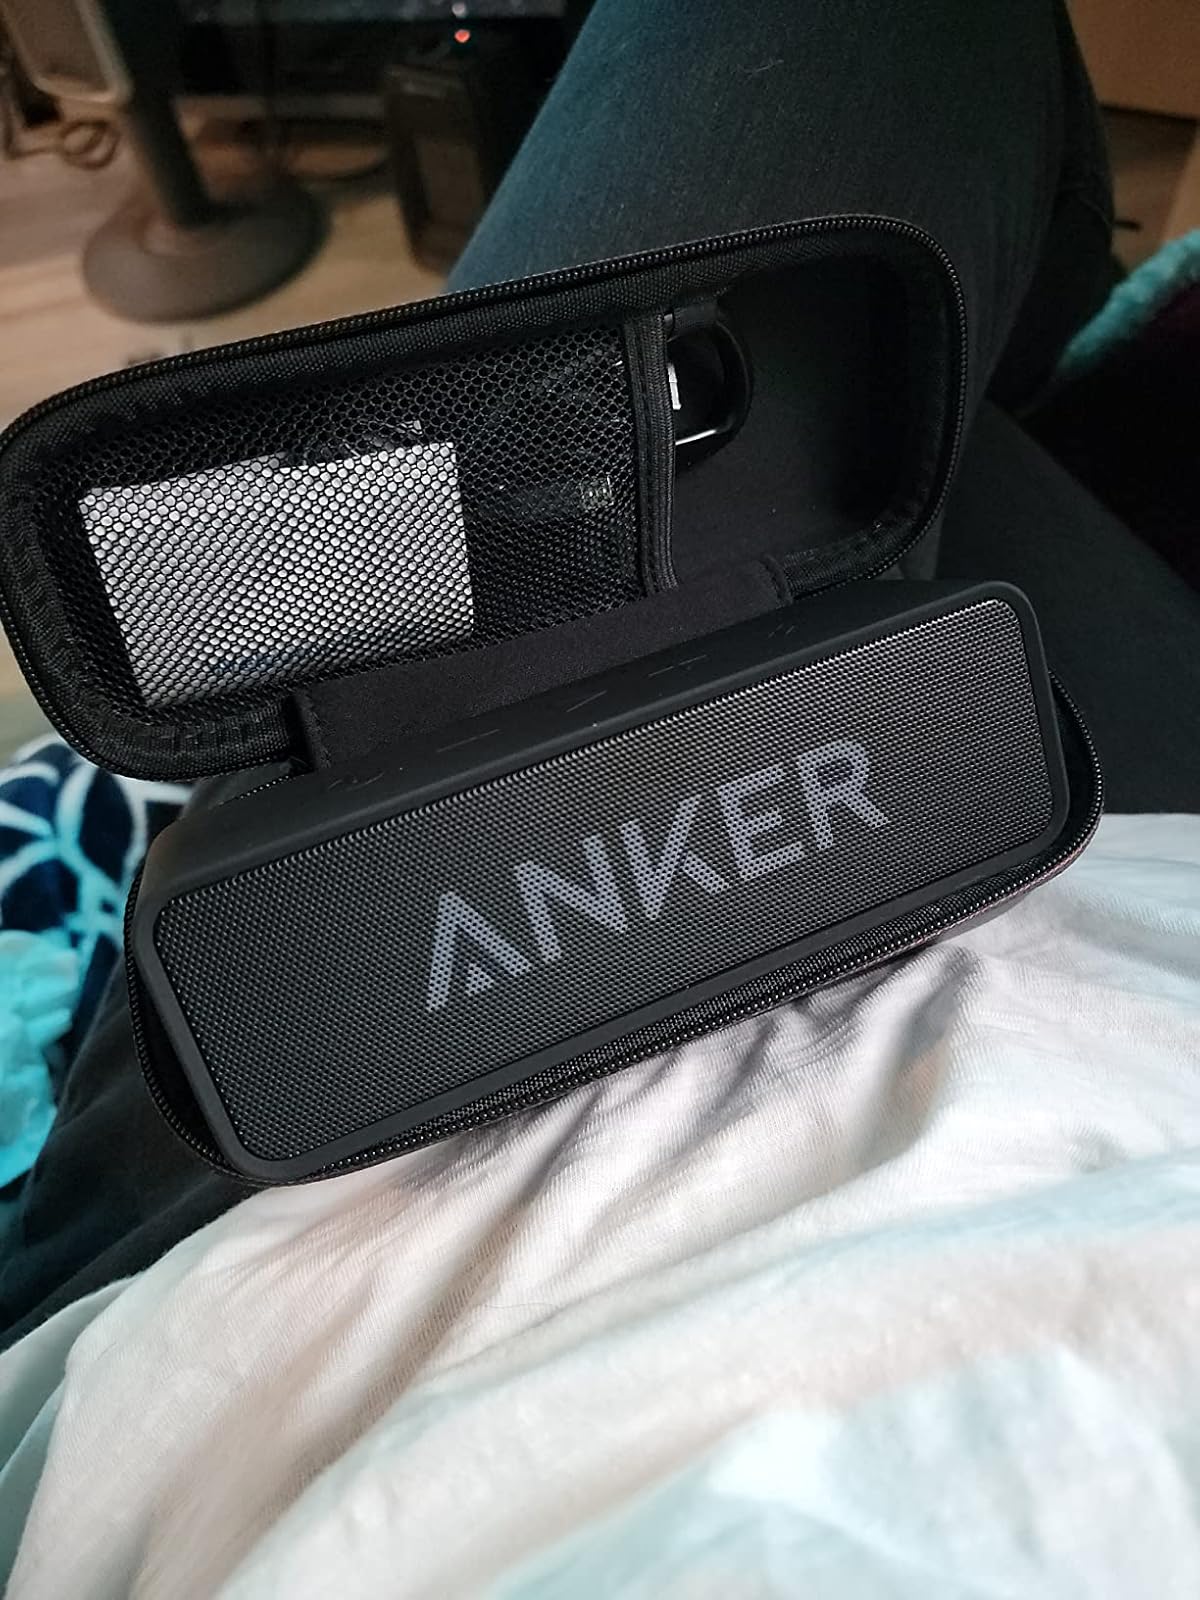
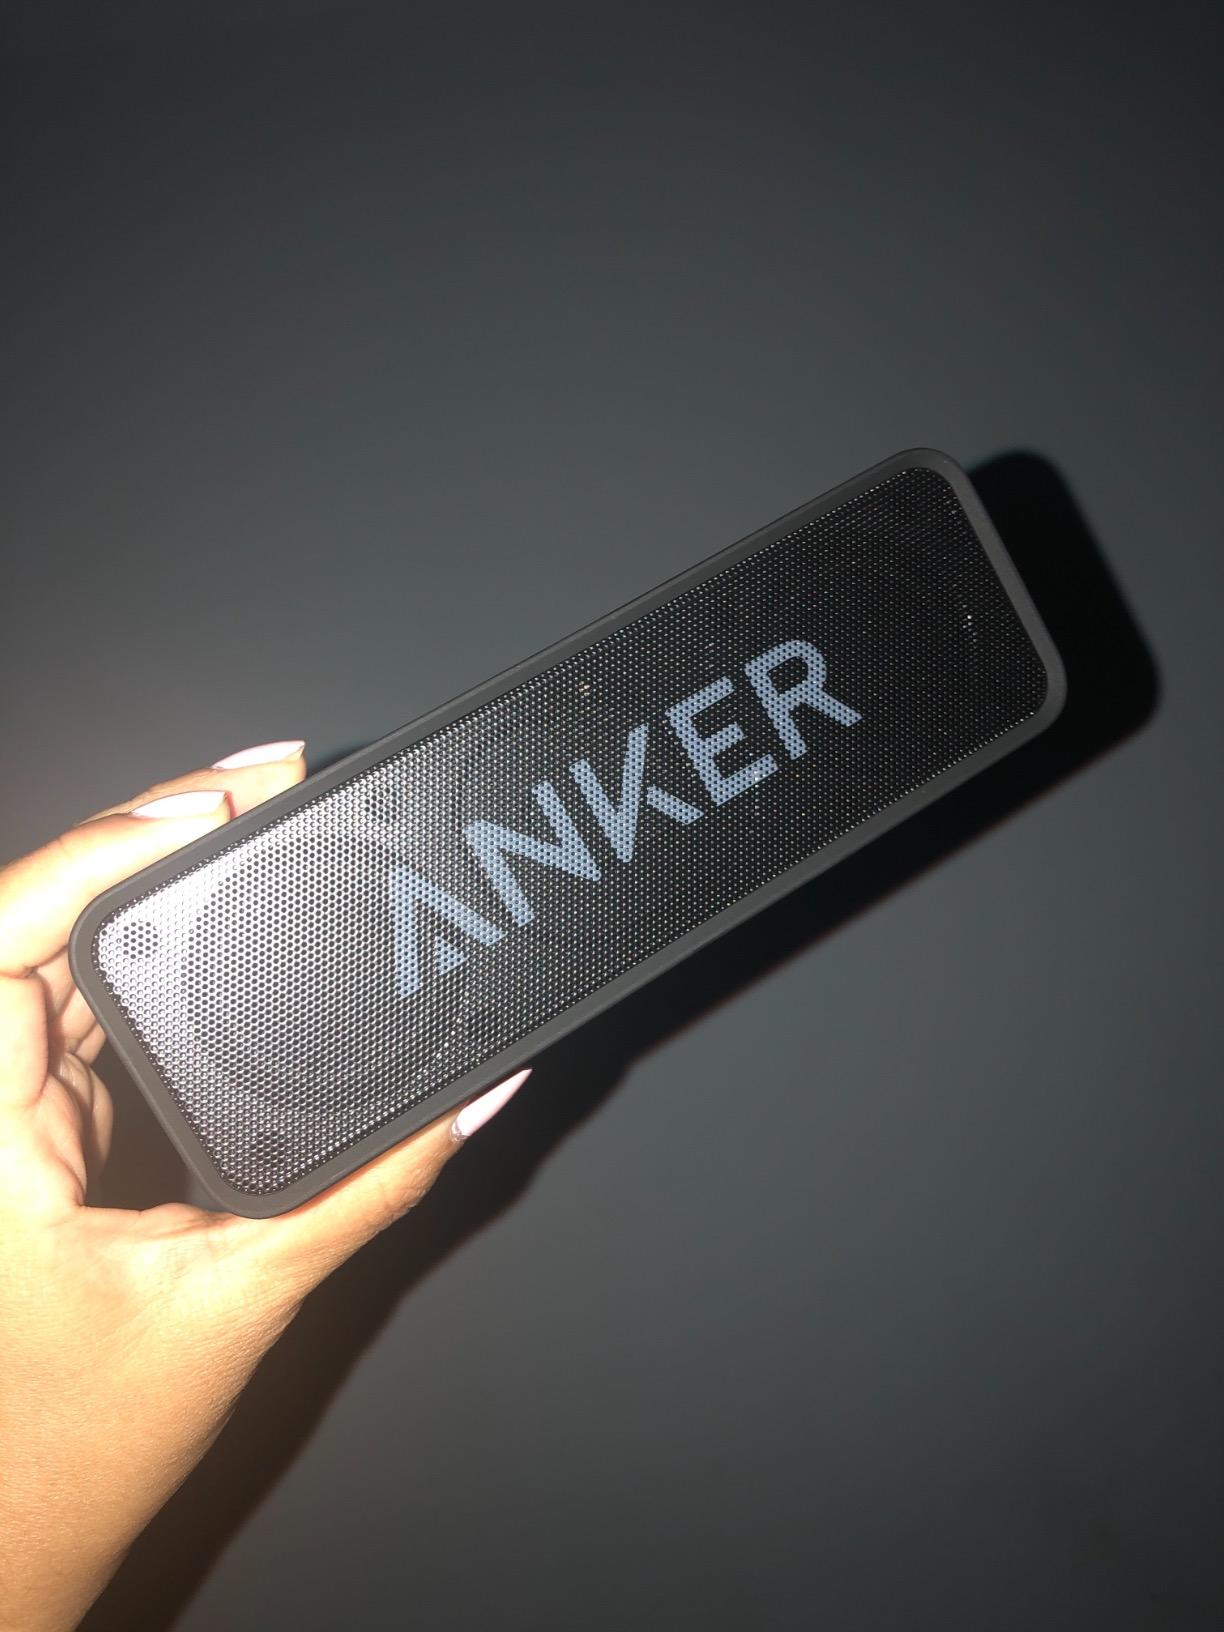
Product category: speaker
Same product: yes